Topography of Spain

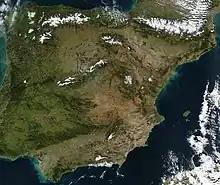
Peninsular Spain and the Pityusic Islands as seen from satellite. The snow-covered areas are the highest areas of the peninsula.

Peninsular Spain has a surface area of 493,458 km (97.53% of the national territory) and its coastline measures a total of approximately 4600 km. The average altitude is 660 meters above sea level, and the maximum width of the peninsula is 1094 km. The terrain is characterized by the abundance of mountain systems, since almost half of the surface is rugged. The Meseta Central is the main element of the terrain because it is located in the center of the country, occupies a large area and around it the mountain ranges and depressions are articulated.